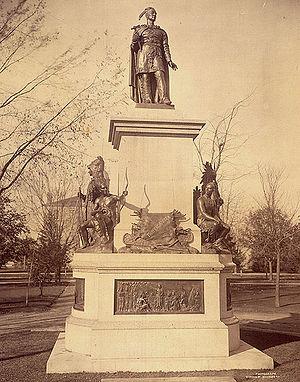
Monument à la mémoire du chef Joseph Brant Memorial, Brantford (Ontario, Canada), 1886